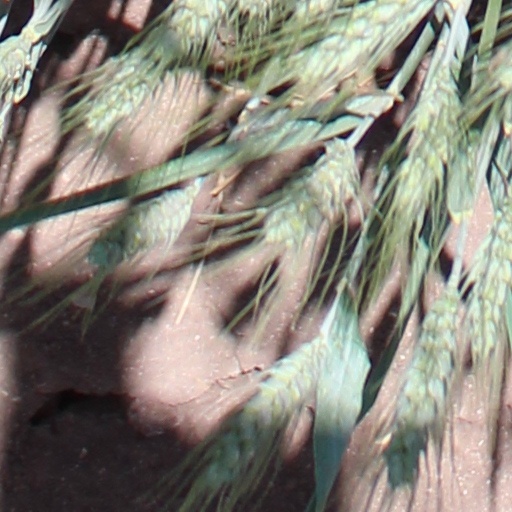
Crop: wheat